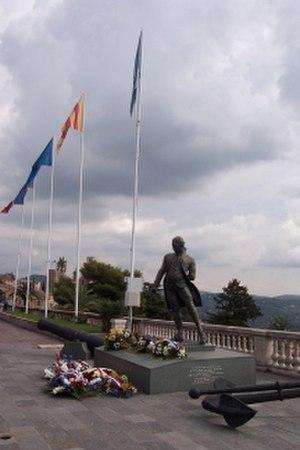
Monument en l'honneur de l'Amiral de Grasse, Place du Cours, à Grasse. Photo Personnelle de Utilisateur:Geoffrey06 prise le 21/09/2005.
Cet article traite de l'histoire de la cité puis ville de Grasse, une commune française, située dans le département des Alpes-Maritimes et la région Provence-Alpes-Côte d'Azur.